Guy de Téramond Peralta

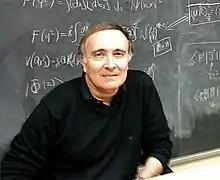
De Téramond in 2013

Guy de Téramond Peralta is a Costa Rican-French theoretical physicist. His research has been focused on nuclear and high energy physics. Following the quest for a wave equation similar to the Schrödinger equation in atomic physics, he introduced with Stanley Brodsky a nonperturbative first approximation to quantum chromodynamics to describe hadronic structure, known as light front holography. This analytic approach to the strong interactions is based on light front quantization and the AdS/CFT correspondence. He is also known for his role in the pioneering interconnections in Costa Rica and the Central American region to the Internet. In 2023, de Téramond was inducted into the Internet Hall of Fame by the Internet Society.